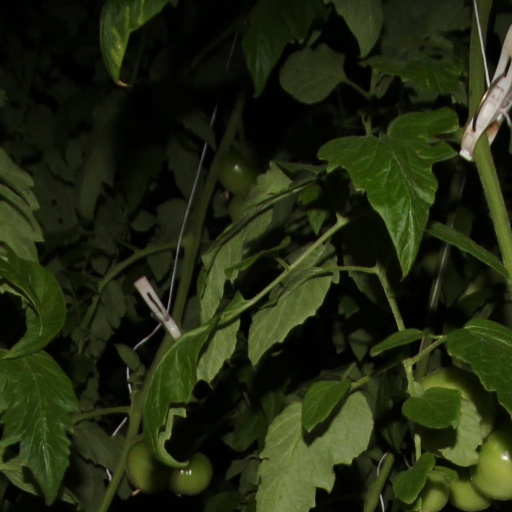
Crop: tomato